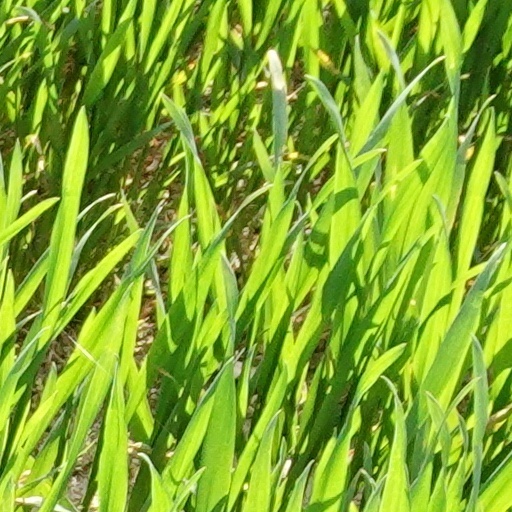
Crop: wheat